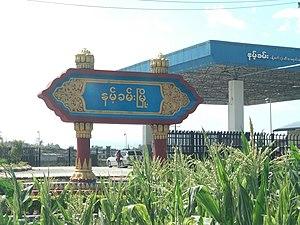
Namkham, ou Namhkam, est une ville de Birmanie située dans le nord de l'État Shan, sur le coude de la rivière Shweli, qui marque à cet endroit la frontière avec la province chinoise du Yunnan. Elle se trouve sur l'ancienne route de Birmanie entre Bhamo, au nord-ouest, et Muse au nord-est.